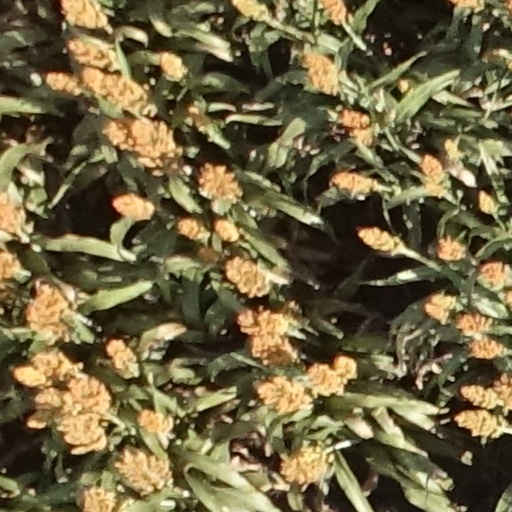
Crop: sorghum